Potternewton

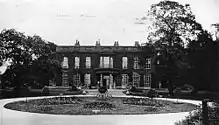
Built . The mansion at Potternewton Park from a postcard postmarked October 1909.

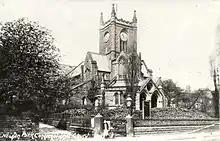
The foundation stone of Newton Park Union Church was laid by Sir John Barran in 1887.

By the early 19th century, a number of mansions, some with extensive grounds, had been built around the Potternewton and Chapeltown roads: The Scott family owned the mid-18th century Scott Hall. Woollen merchant James Brown owned Harehills Grove, which was built around 1817. The Jowitt family who owned the 750-acre estate in 1861, sold it and back-to-back terraced houses were built on it. The house and its 30-acre park were bought by Leeds Corporation to create Potternewton Park in 1900. The house had been renamed Potternewton Mansion by the time it opened to the public in 1906. After 1929 the house was used for educational purposes. The Leeds Carnival procession starts and finishes in Potternewton Park.